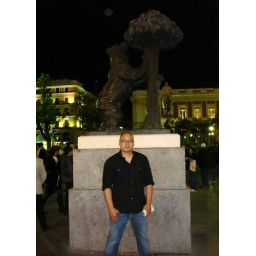
&amp;quot;The bear &amp;amp; the strawberry tree&amp;quot;Here I am standing in front of the famous landmark